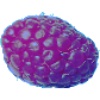
Label: Raspberry 1